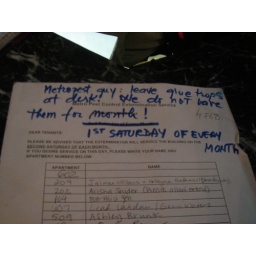
note on the sign in sheet at my friend's apartment building